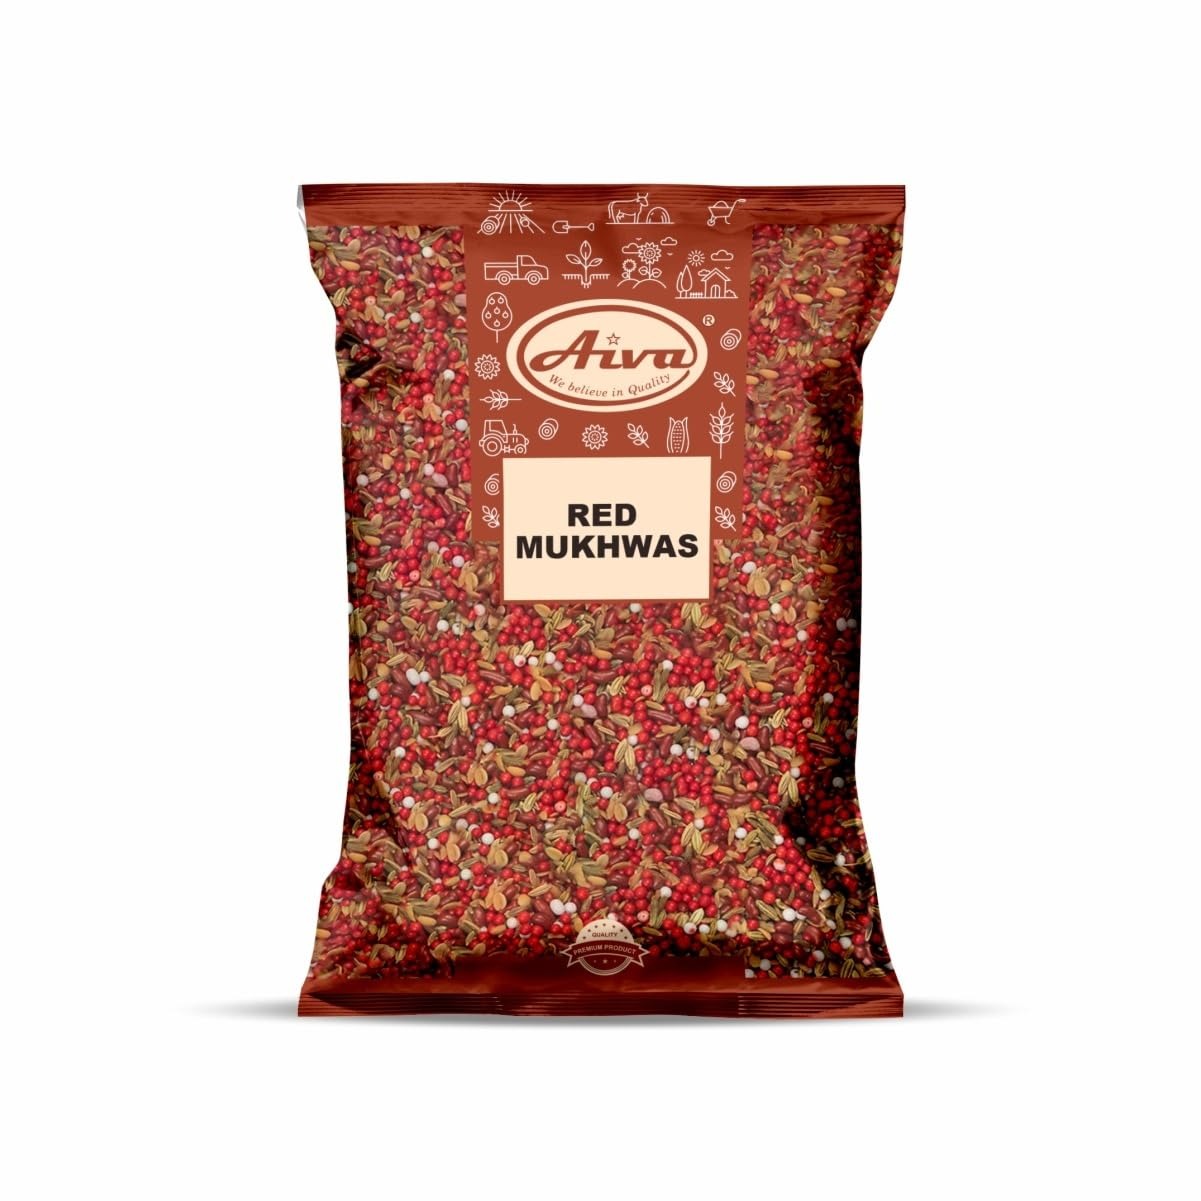
Item Name: AIVA Red Mukhwas | Indian Origin Mouth Freshner | Vegan | Digestive treat - 200gm
Bullet Point 1: Aiva Red Mukhwas contains Fennel seeds, Coriander seeds, sesame seeds & other spices mixed with sugar-coated fennel which makes it a great after-meal digestive & breath mint, tastes great too!
Bullet Point 2: Aiva Red Mukhwas can be consumed after lunch or dinner so that it can help to remove the food smell from the fourth and aid in digestion*
Bullet Point 3: This mouth freshener is what you’ll find in most Indian restaurants which are served after the meal.
Bullet Point 4: Natural Product, No Preservatives, Non-GMO, and rigorously tests each product against the industry’s highest quality standards.
Bullet Point 5: Due to its color, this is called “red” mukhwas.
Product Description: Aiva Red Mukhwas contains Fennel seeds, Coriander seeds, sesame seeds & other spices mixed with sugar-coated fennel which makes it a great after-meal digestive & breath mint, tastes great too! Aiva Red Mukhwas can be consumed after lunch or dinner so that it can help to remove the food smell from the fourth and aid in digestion* This mouth freshener is what you’ll find in most Indian restaurants which are served after the meal. Natural Product, No Preservatives, Non-GMO, and rigorously tests each product against the industry’s highest quality standards. Due to its color, this is called “red” mukhwas.
Value: 7.05
Unit: Ounce

Price: 7.99